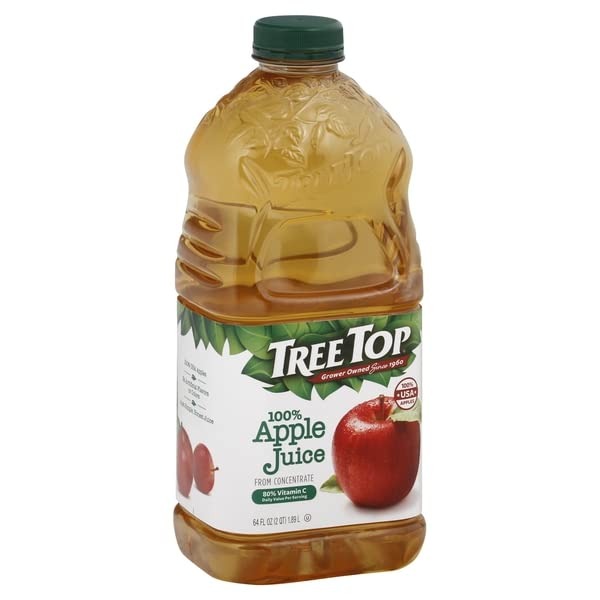
Item Name: Tree Top 100% Apple Juice, 64 Fl Oz
Product Description: Frozen Apple Juices
Value: 64.0
Unit: Fl Oz

Price: 3.28